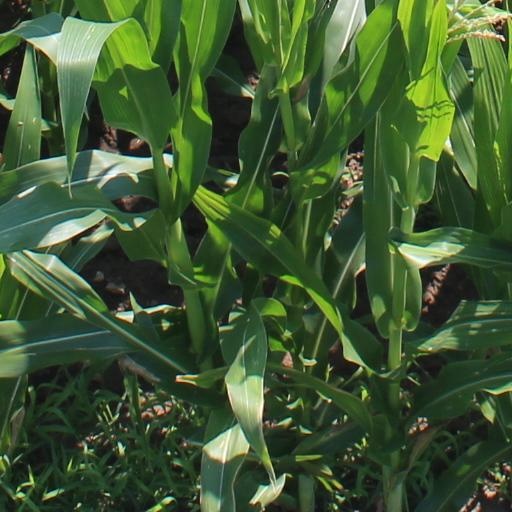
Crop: maize; corn